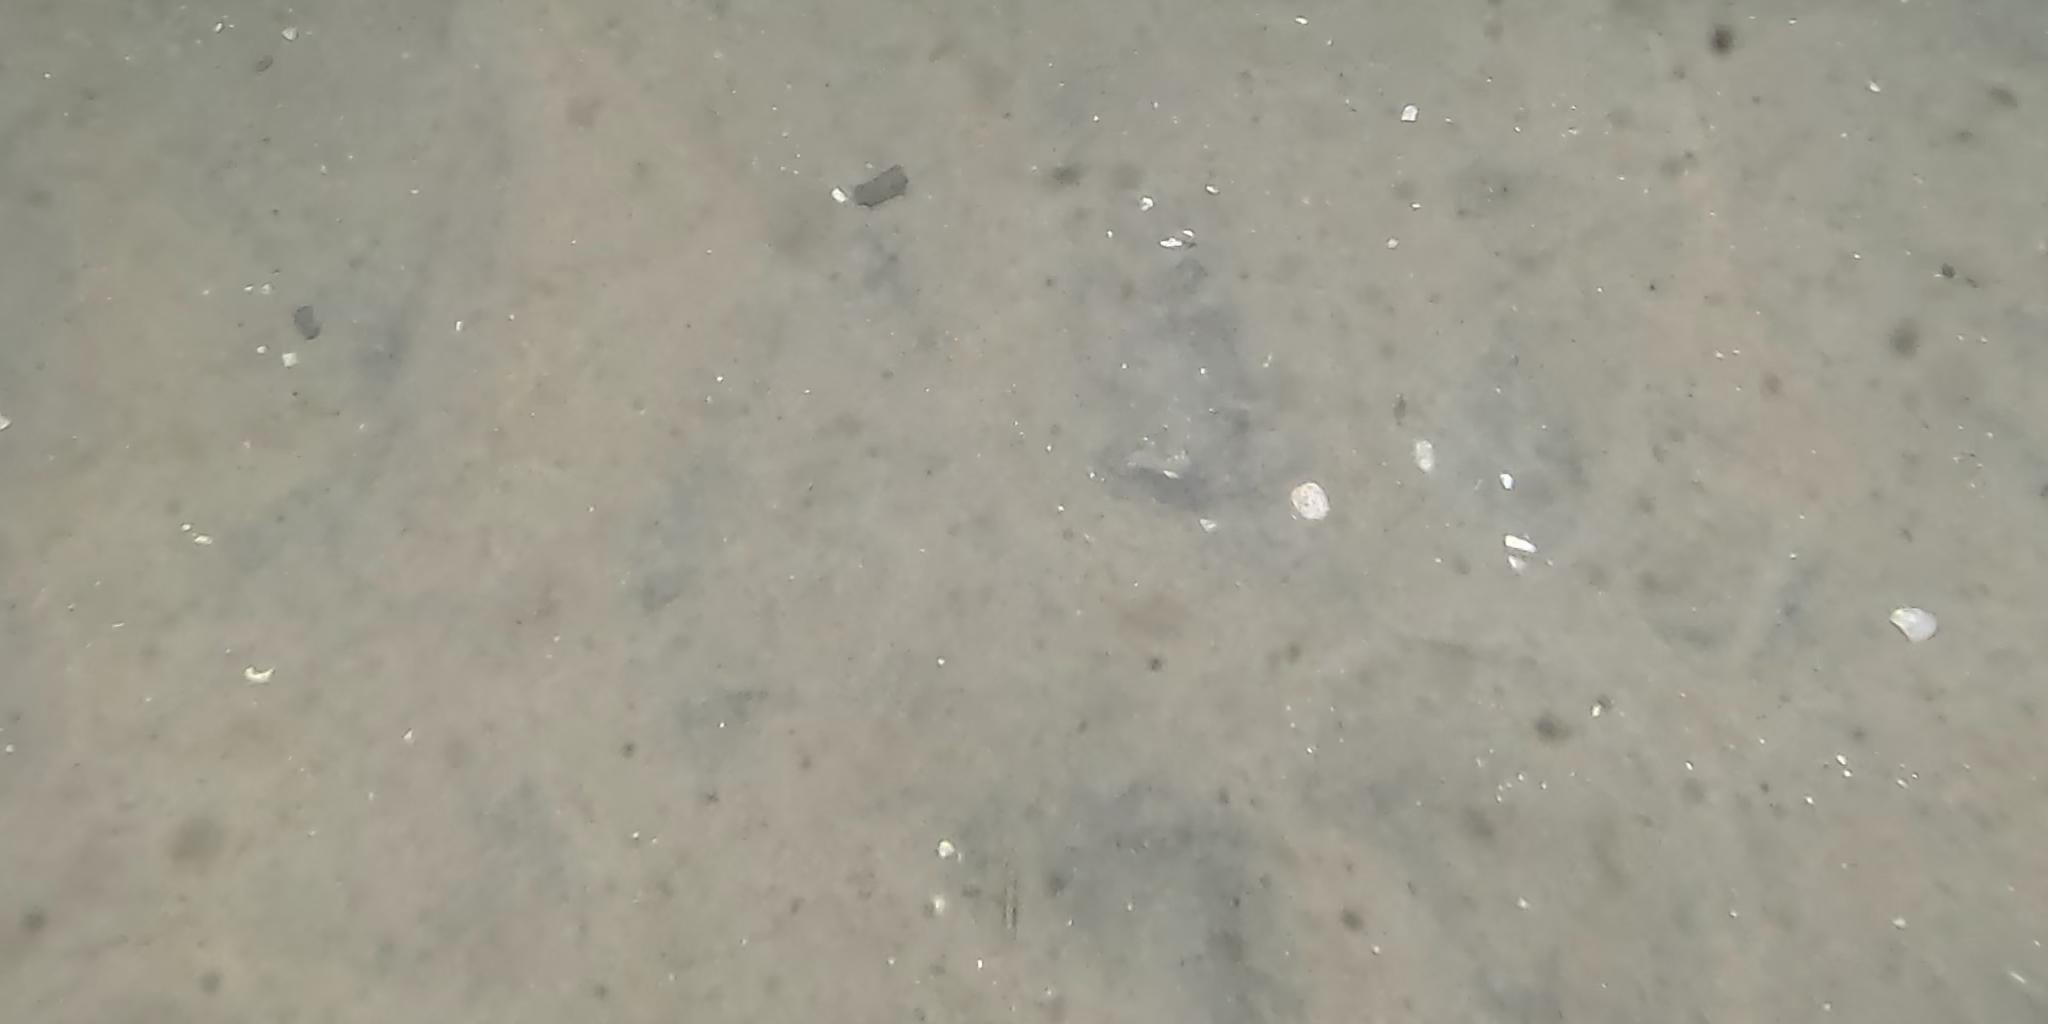
Seabed habitat: sand